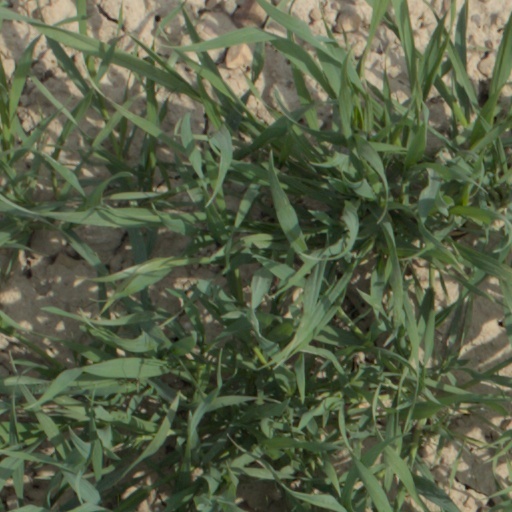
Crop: wheat